Zak O'Sullivan

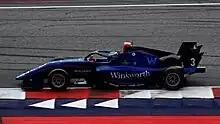
O'Sullivan driving for Prema Racing during the 2023 Austrian round

O'Sullivan drove for Prema Racing on all three days during the post-season test at the Jerez Circuit. In November 2022, it was announced he would be joining Prema for the 2023 F3 season. O'Sullivan had a disappointing start to the season as he failed to score points during the first round in Bahrain. O'Sullivan qualified in fifth for Melbourne, and got his first podium of the season by finishing second in the sprint race. However, following the disqualification of Franco Colapinto, who had originally finished first, O'Sullivan was promoted to race winner and thus scored his first victory in Formula 3. He remained in fifth place for the feature race. O'Sullivan had another tough round in Monaco, qualifying 13th which limited points opportunities at a circuit where overtaking was tough. Despite that, he made a strong getaway during the feature race and an incident ahead secured him seventh place at the end.